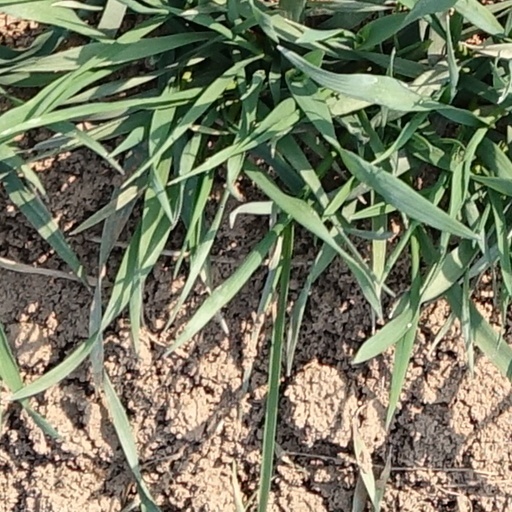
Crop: wheat